Les Misérables (1934 film)

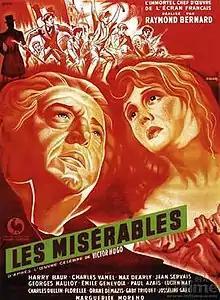
Theatrical release poster

Les Misérables is a 1934 French film adaptation of Victor Hugo's 1862 novel of the same name. Scripted and directed by Raymond Bernard, it stars Harry Baur as Jean Valjean, Charles Vanel as Javert, and Josseline Gaël as Cosette. Initially released as three films that premiered over three consecutive weeks, "Une tempête sous un crâne" ("Tempest in a Skull"), "Les Thénardier" ("The Thenardiers"), and "Liberté, liberté chérie" ("Freedom, dear Freedom"), the full, unedited film clocks in at 281 minutes.